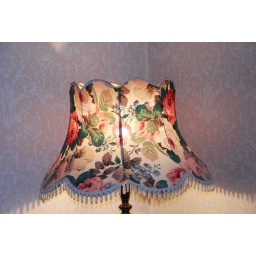
Pretty lamp shade in the front room of the bed and breakfast where we stayed.